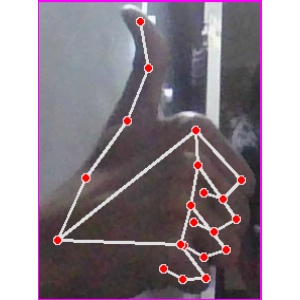
अक्षर: थ